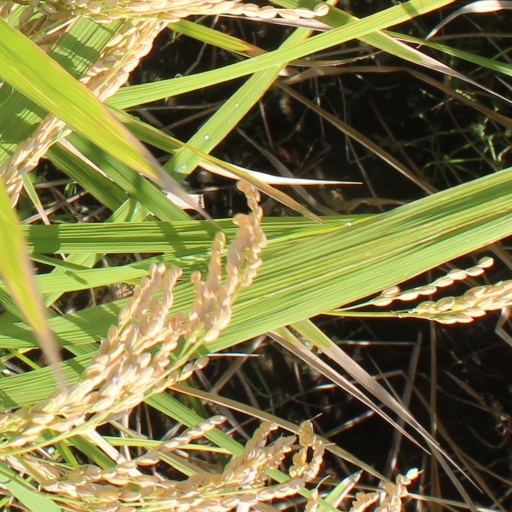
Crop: rice